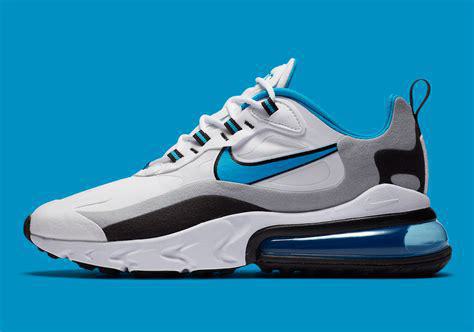
Brand: Nike
Model: Air Max 270 React